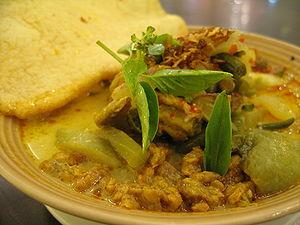
Le lontong est un gâteau de riz compressé en forme de cylindre et enveloppé dans une feuille de bananier, que l'on trouve couramment en Indonésie, Malaisie et Singapour. Le riz enroulé dans une feuille de bananier puis bouilli et coupé en morceaux est un accompagnement de remplacement du riz cuit classique. En Malaisie, on l'appelle nasi himpit. La plus petite taille de lontong, farci de légumes et parfois avec de la viande, est mangé en snack. La texture est similaire aux ketupat, à la différence que ces derniers sont réalisés avec des janur, tandis que le lontong utilise des feuilles de bananiers.